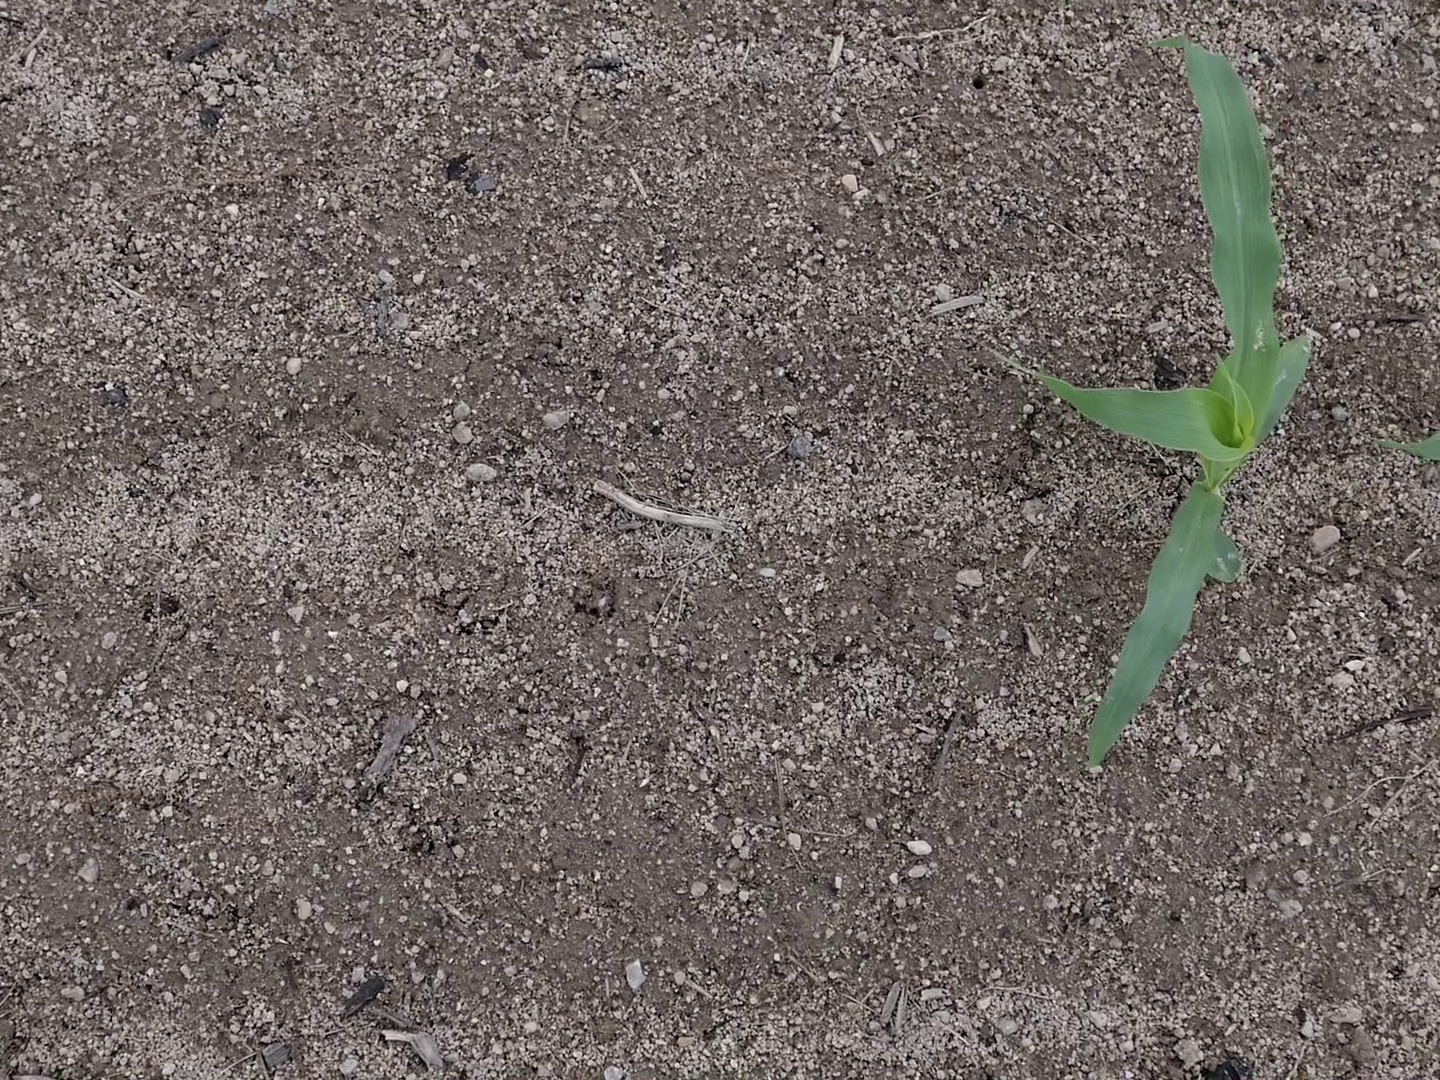
Crop: maize
Objects: maize, stem_maize